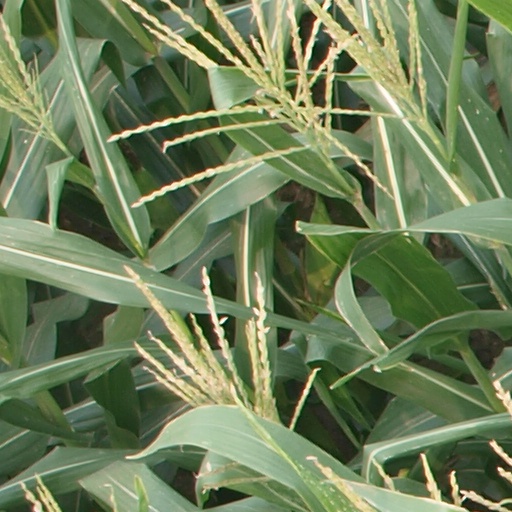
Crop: maize; corn